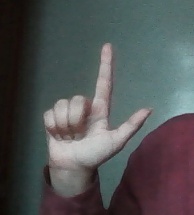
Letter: laam